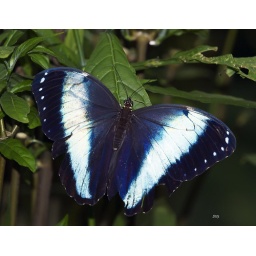
Blue Morpho butterfly showing upper wing. The blue patches look like a bright flash of blue in the rain forrest.